Borsuk (infantry fighting vehicle)

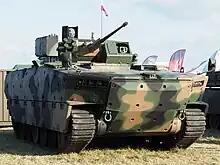
Borsuk with rubber tracks and a frontal appliqué armor plate, NATO Days 2023

The running gear consists of six dual rubber-lined road wheels, with two return rollers on each side. The suspension is hydropneumatic, with the first prototypes equipped with the Horstman InArm units while the newer ones are fitted with WHP35 units designed by Ponar Wadowice, which are also meant to be used in production vehicles. The maximum weight of the Borsuk fitted with InArm suspension is 33 tonnes, while with the WHP35 it's 35 tonnes. Borsuk is able to use either steel or Soucy Defense's composite rubber tracks (CRT), with CRTs being preferred by the military.